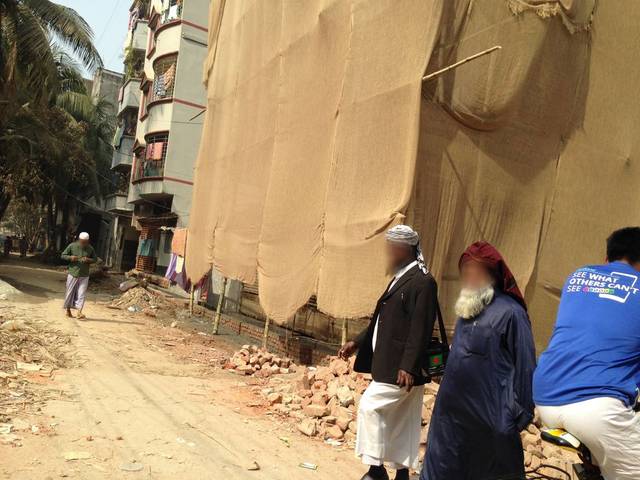
Region: Bangladesh
Coordinates: 23.809, 90.377